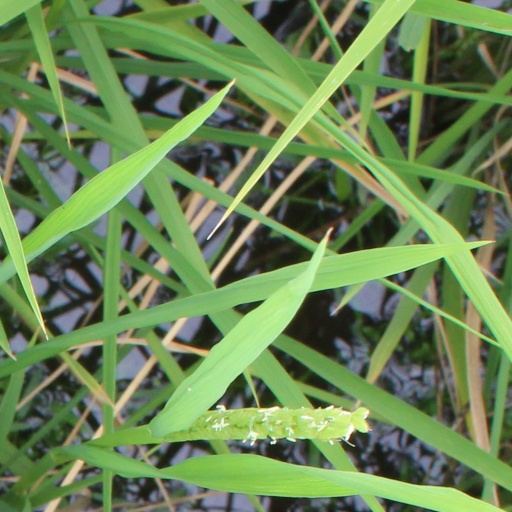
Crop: rice